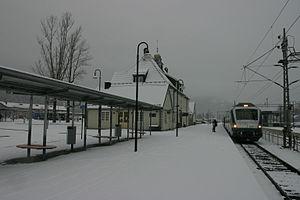
La gare de Kongsberg est une gare ferroviaire située dans le centre-ville de Kongsberg et à 99,37 km d'Oslo. Kongsberg est un terminus pour les trains locaux entre Kongsberg et Eidsvoll.